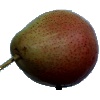
Label: Pear Forelle 1